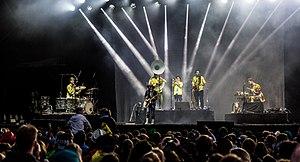
Bonaparte est un groupe de rock allemand, originaire de Berlin. Formé en 2006, il est animé par l'artiste, désormais suisse, Tobias Jundt. Il est réputé pour ses spectacles visuels punk.